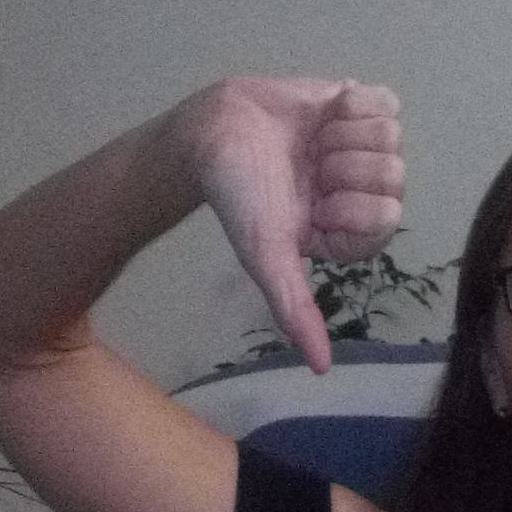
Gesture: dislike